Heavy metal lyrics

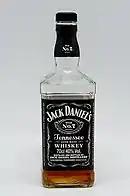
Jack Daniel's whiskey is celebrated in heavy metal culture. Head shops sell T-shirts and belt buckles with the brand's distinctive label. Carnivore has a song about the drink, entitled "Jack Daniels And Pizza".

Heavy metal lyrics make references to "substance abuse". Even the name of the genre, "heavy metal", has been called a drug reference, as it was taken from the William Burroughs story "Nova Express", in which the author used the term to refer to "addictive drugs". Weinstein states that drug use is not used much as a lyrical theme in metal, because drugs do not "resonate with the power" of heavy metal music (Black Sabbath's "Sweet Leaf", a song that celebrates marijuana, is a notable exception). Andy Bennett states that the classic era-heavy metal themes of sex, drugs and rock and roll are not present in extreme metal; in these subgenres, if songs refer to drugs, it is usually a warning about the dangers of drug use. There are a number of metal songs that celebrate drinking alcohol and drunkenness, e.g., Saxon's "Party Till You Puke"; W.A.S.P's "Blind in Texas".; AC/DC's "Have A Drink On Me"; Hellyeah's "Drink, Drank, Drunk"; Black Label Society's "Born To Booze"; Carnivore's "Jack Daniels And Pizza"; and Hammer Fight's "I Didn't Like Drinking (Until I Started Drinking)".